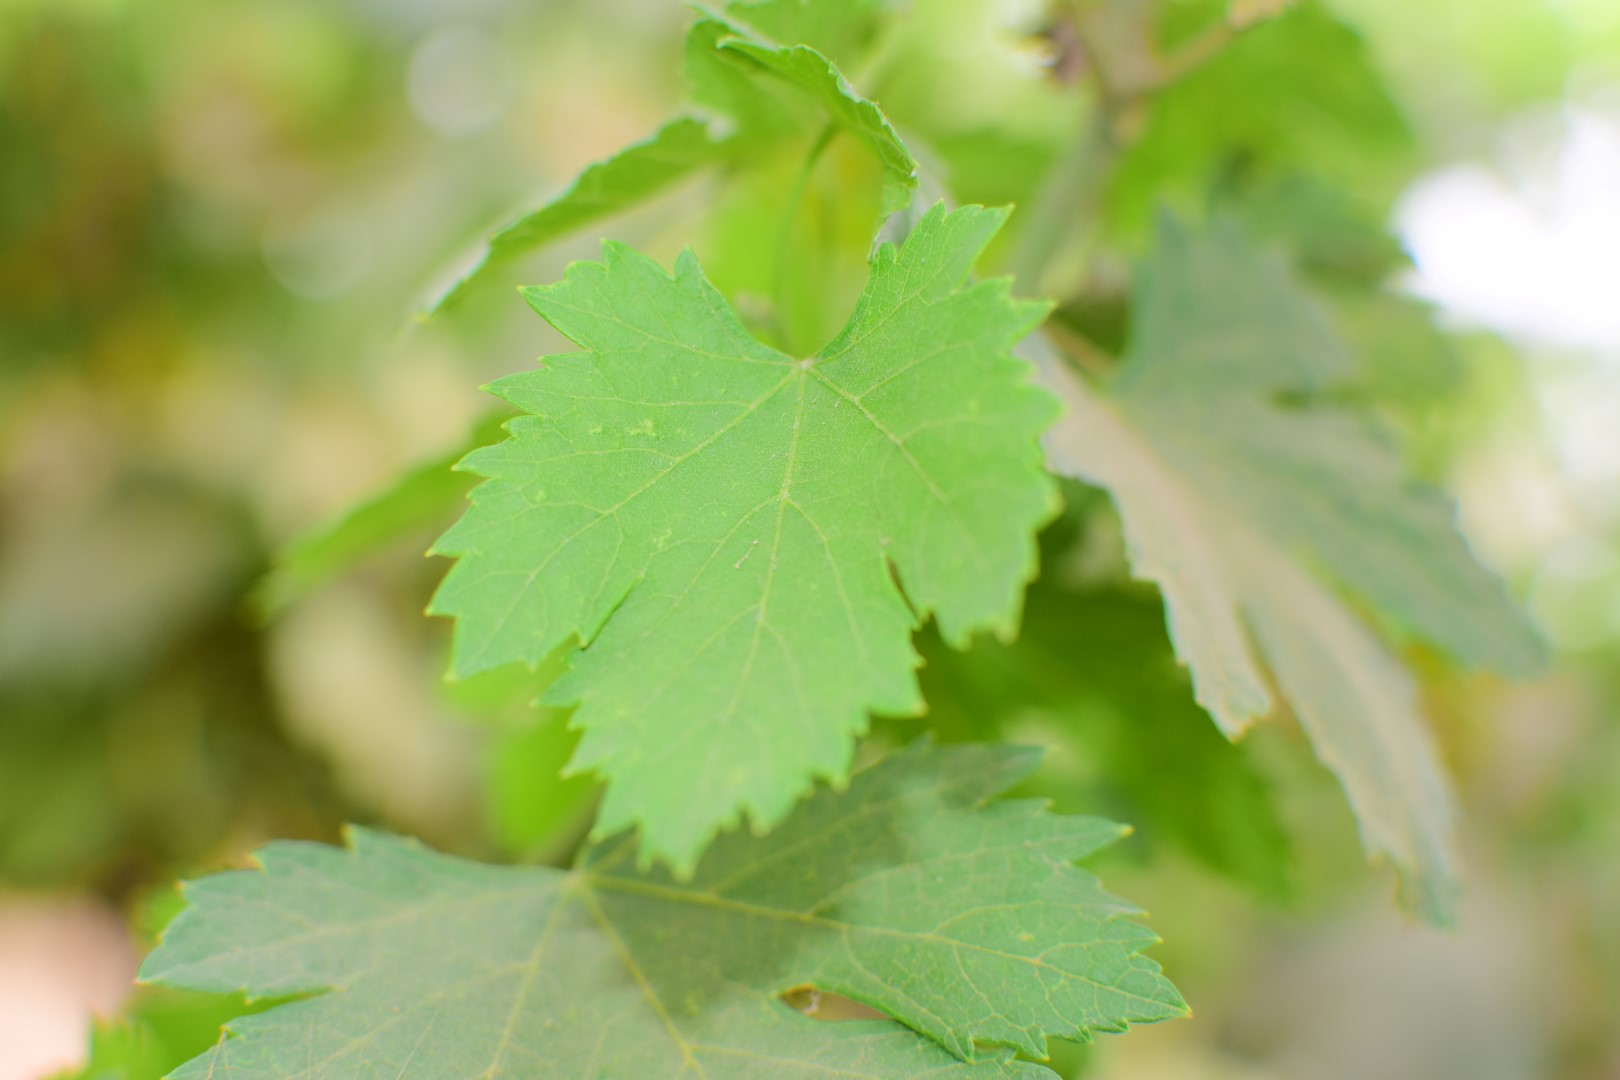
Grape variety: Kamali